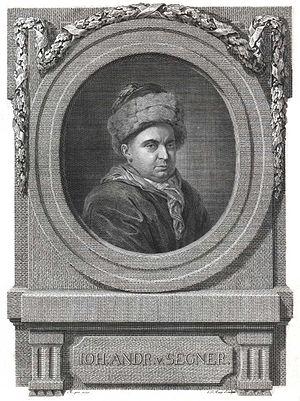
Johann Segner est un mathématicien autrichien. Il est principalement connu pour sa communication sur l'effet de propulsion par réaction.
Bratislava est la capitale de la Slovaquie indépendante depuis 1993, située dans le sud-ouest du pays, à proximité des frontières avec l'Autriche, la Hongrie et la Tchéquie d'une part et de la capitale autrichienne, Vienne, d'autre part.